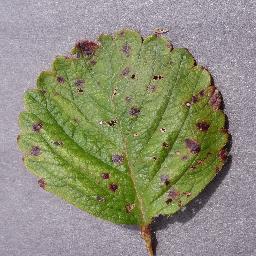
Label: Strawberry___Leaf_scorch